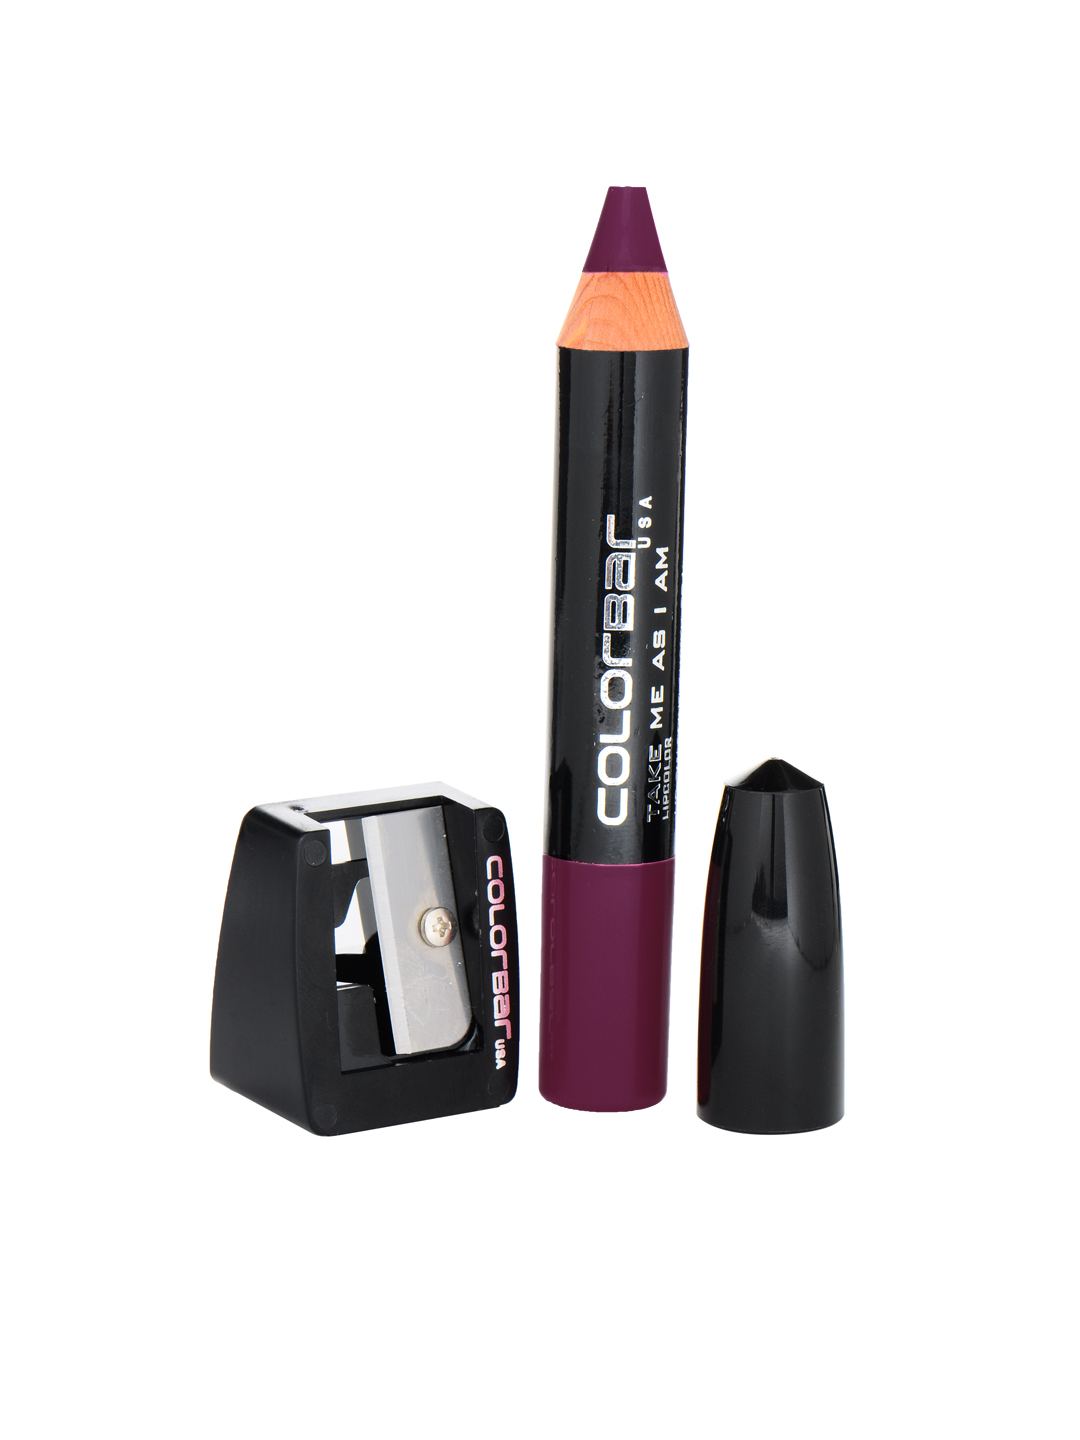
Colorbar Take Me As I Am Sizzling Berry Lipcolor With Sharpener 005
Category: Personal Care / Lips / Lipstick
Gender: Women
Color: Purple
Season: Spring 2017
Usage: Casual